Hraše, Medvode

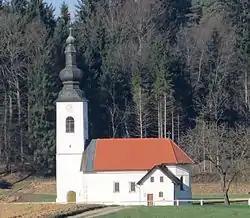
Saint James' Church

The local church, built outside the main settlement, is dedicated to Saint James. It was first mentioned in documents dating to 1118, when it was granted baptism and burial rights. The current building dates to the late 15th century but was later remodelled in the Baroque fashion. The nave is rib vaulted and the sanctuary ceiling has a star vault. The main altar dates to 1647. The side altars are dedicated to Saint Anne and Saint Anthony the Hermit.